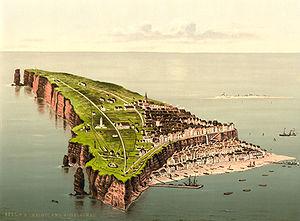
Heligoland est un archipel d'Allemagne situé dans le sud-est de la mer du Nord. Composé de deux îles voisines, Heligoland et Düne, il est habité par environ 1 150 personnes. L'archipel a appartenu successivement au Danemark puis au Royaume-Uni qui le cède à l'Allemagne en 1890 en vertu du traité Heligoland-Zanzibar. Bien que constituant une commune d'Allemagne de l'arrondissement de Pinneberg du Land de Schleswig-Holstein, Heligoland n'est soumis ni au droit de douane de l'Union européenne ni au régime fiscal allemand.